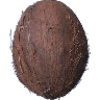
Label: Cocos 1